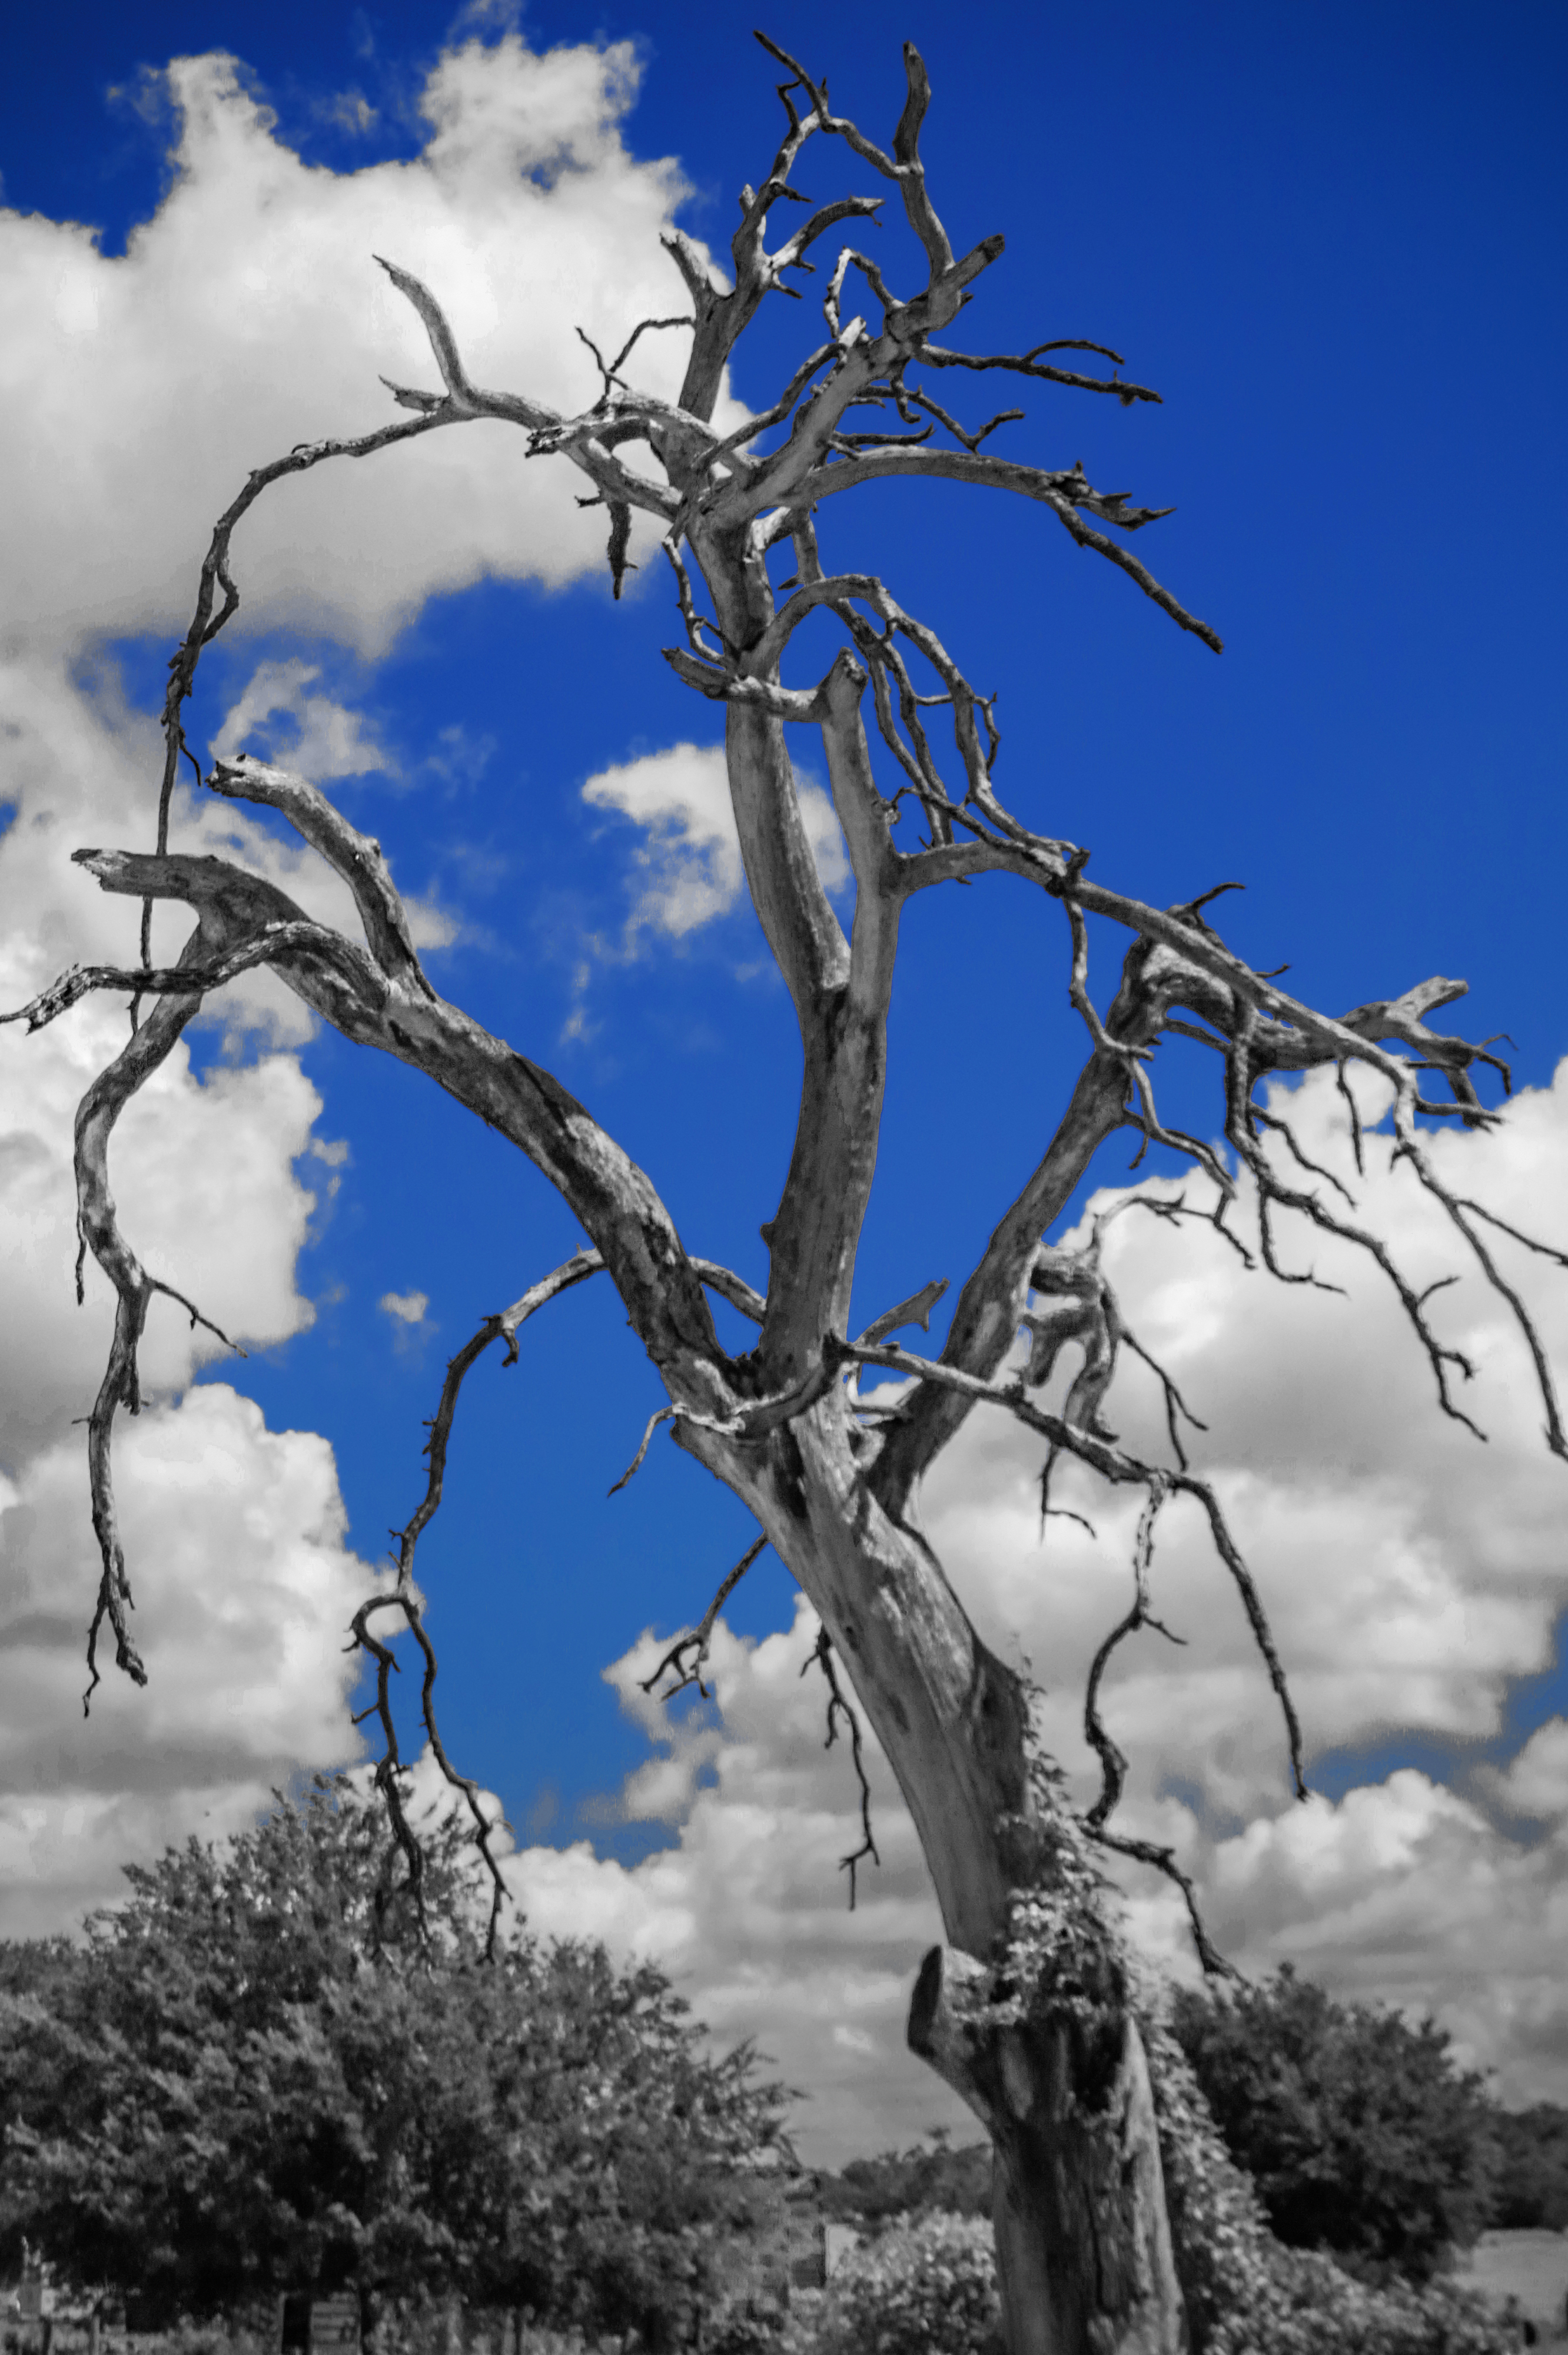
farm, rural, tree, sky, branch, woody plant, cloud, plant, twig, trunk, spring, computer wallpaper, winter